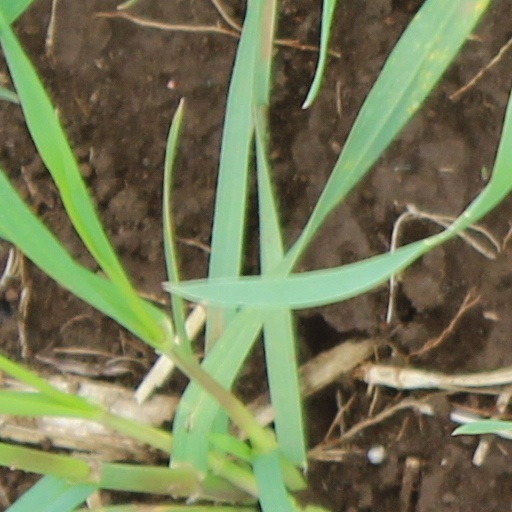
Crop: wheat